Addington Long Barrow

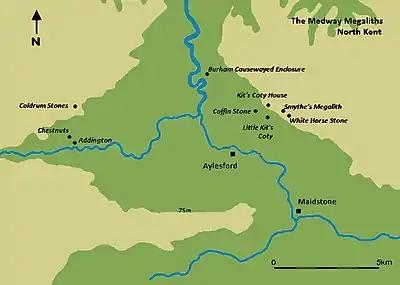
A map featuring a river moving from the top of the image (north) to the bottom right corner (southeast). Various black dots mark out the location of Medway Megaliths on either side of the river.

The Medway long barrows all conformed to the same general design plan, and are all aligned on an east to west axis. Each had a stone chamber at the eastern end of the mound, and they each probably had a stone facade flanking the entrance. They had internal heights of up to , making them taller than most other chambered long barrows in Britain. The chambers were constructed from sarsen, a dense, hard, and durable stone that occurs naturally throughout Kent, having formed out of sand from the Eocene epoch. Early Neolithic builders would have selected blocks from the local area, and then transported them to the site of the monument to be erected.